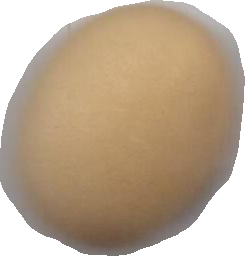
Variety: Anjasmoro